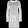
Label: Dress